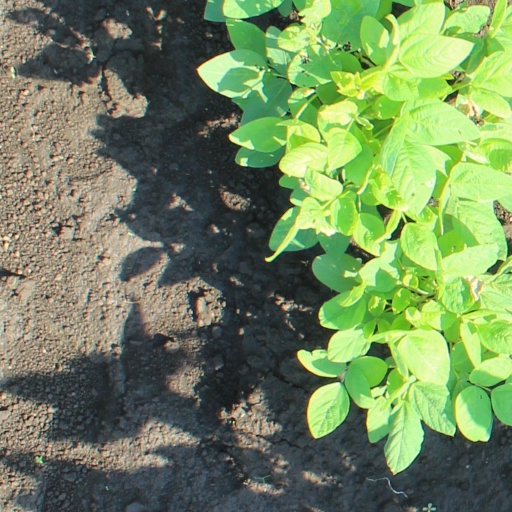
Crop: soybean